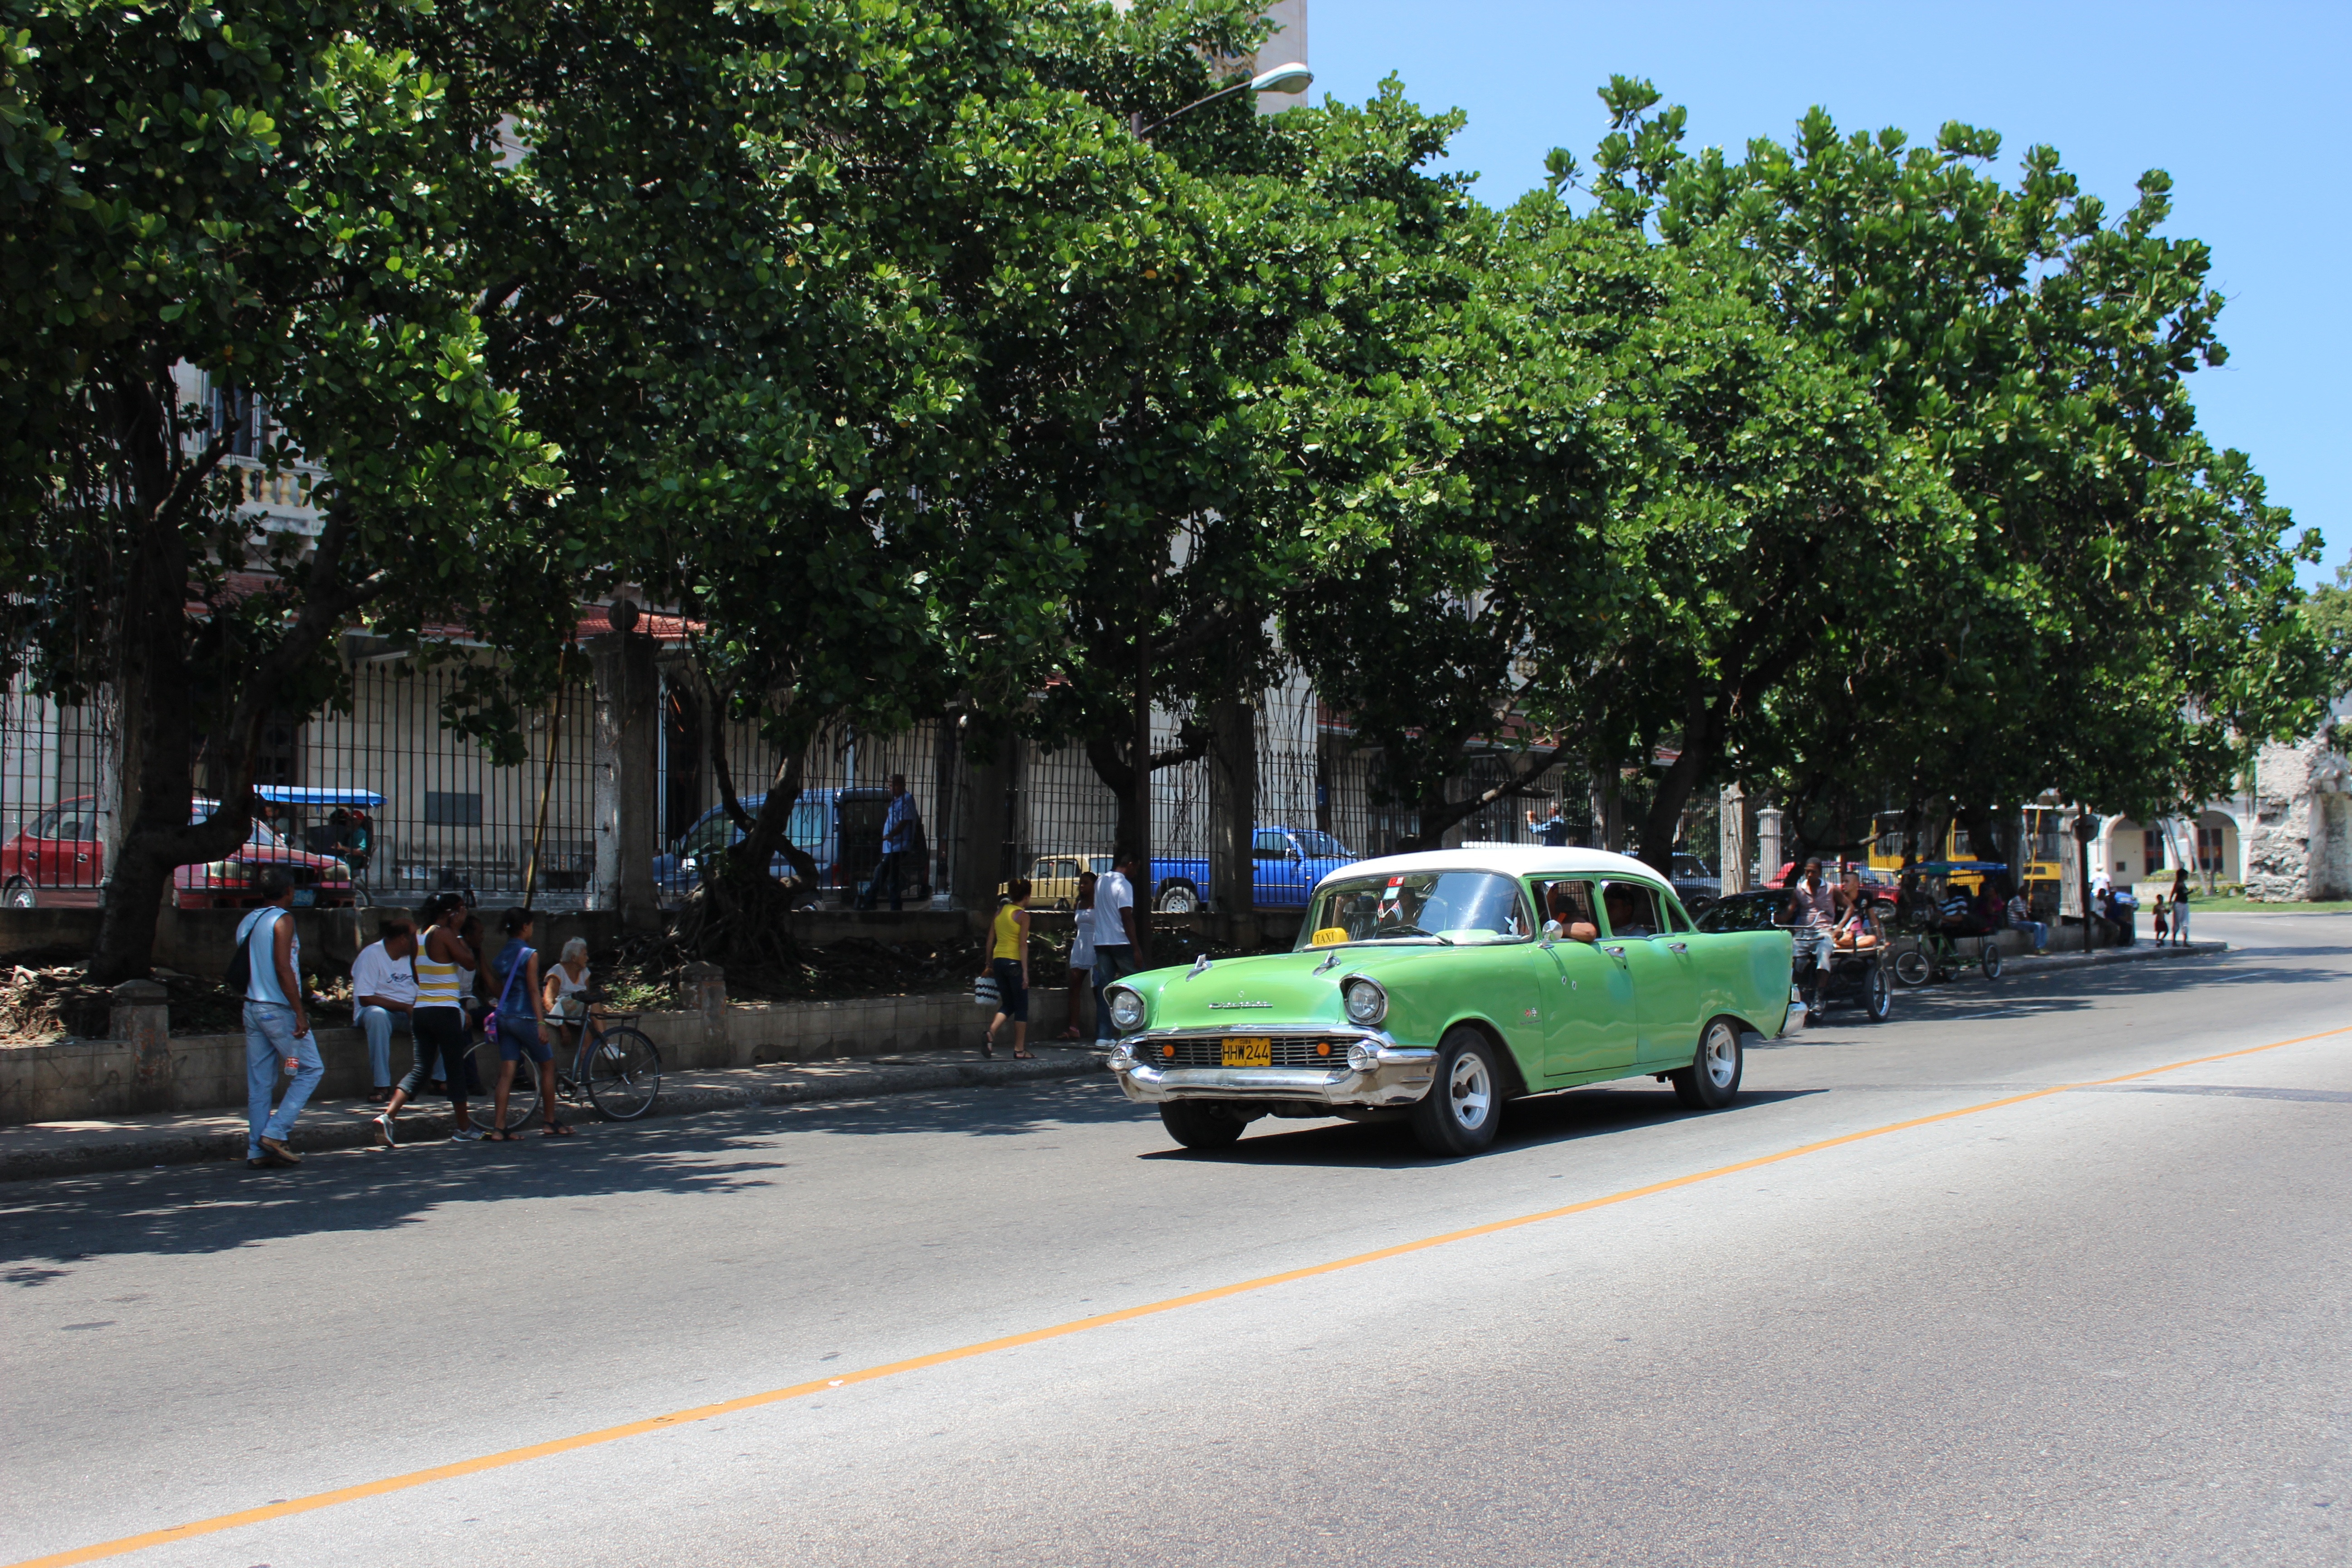
tree, pedestrian, road, street, car, retro, city, downtown, summer, green, vehicle, auto, lane, automotive, cuba, infrastructure, oldtimer, classic, havana, neighbourhood, companions, residential area, human settlement